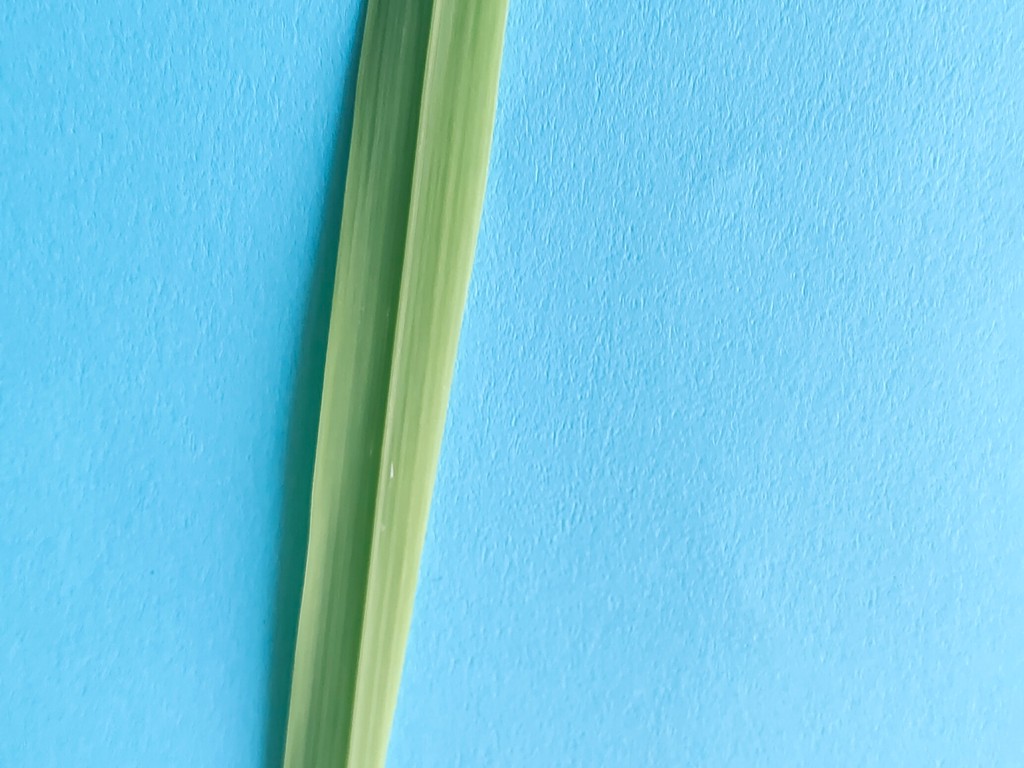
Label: Healthy